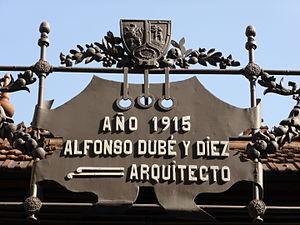
Le Marché de San Miguel, situé sur la place du même nom, à proximité de la Plaza Mayor de Madrid en Espagne, est un marché d'exercice privé dont la caractéristique la plus remarquable est qu'il conserve sa structure originale du début du vingtième siècle. Il a une surface de 1 200 mètres carrés.